Narcissa Niblack Thorne

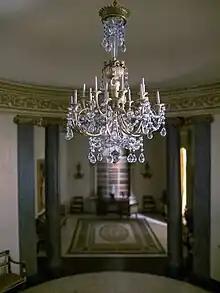
A chandelier and office miniature

Due to poor health, Thorne closed her studio in March 1966, donating her remaining works to charity. She died in Chicago in June of that year, and was buried in Rosehill Cemetery.